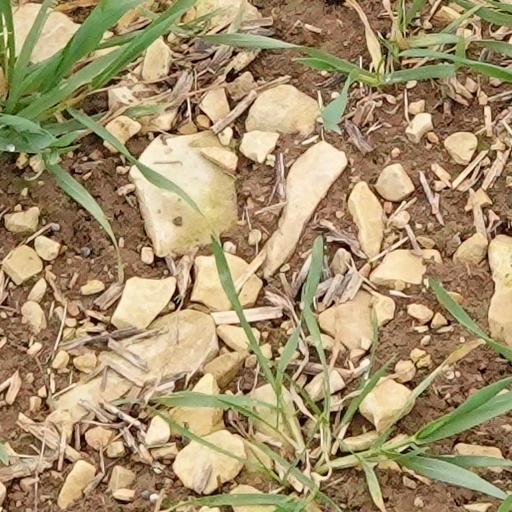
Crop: wheat